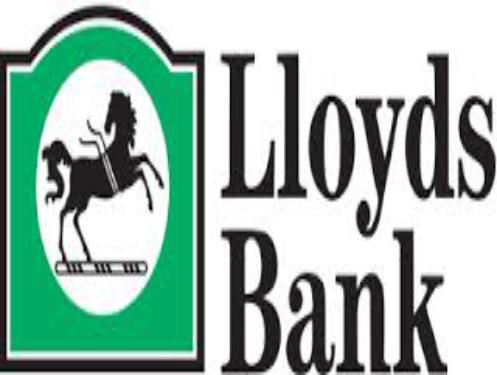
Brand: LLoyd's
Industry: Others